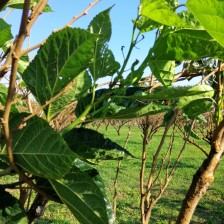
Variety: BlackOodTurkey